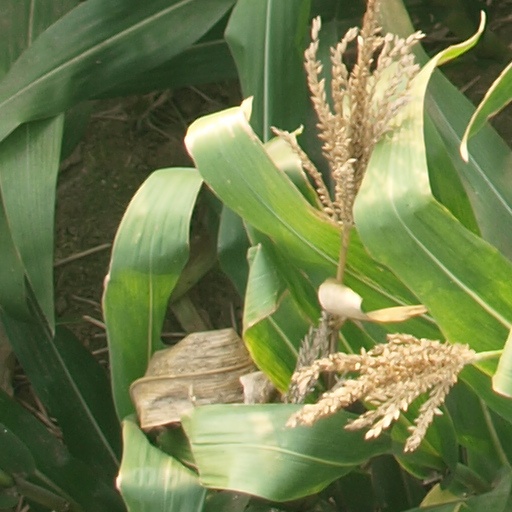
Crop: maize; corn